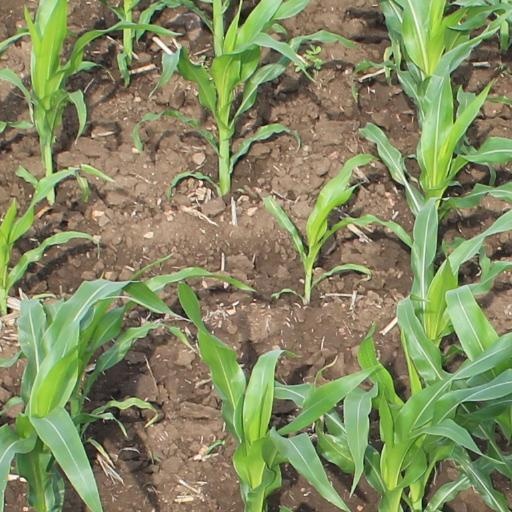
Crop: maize; corn